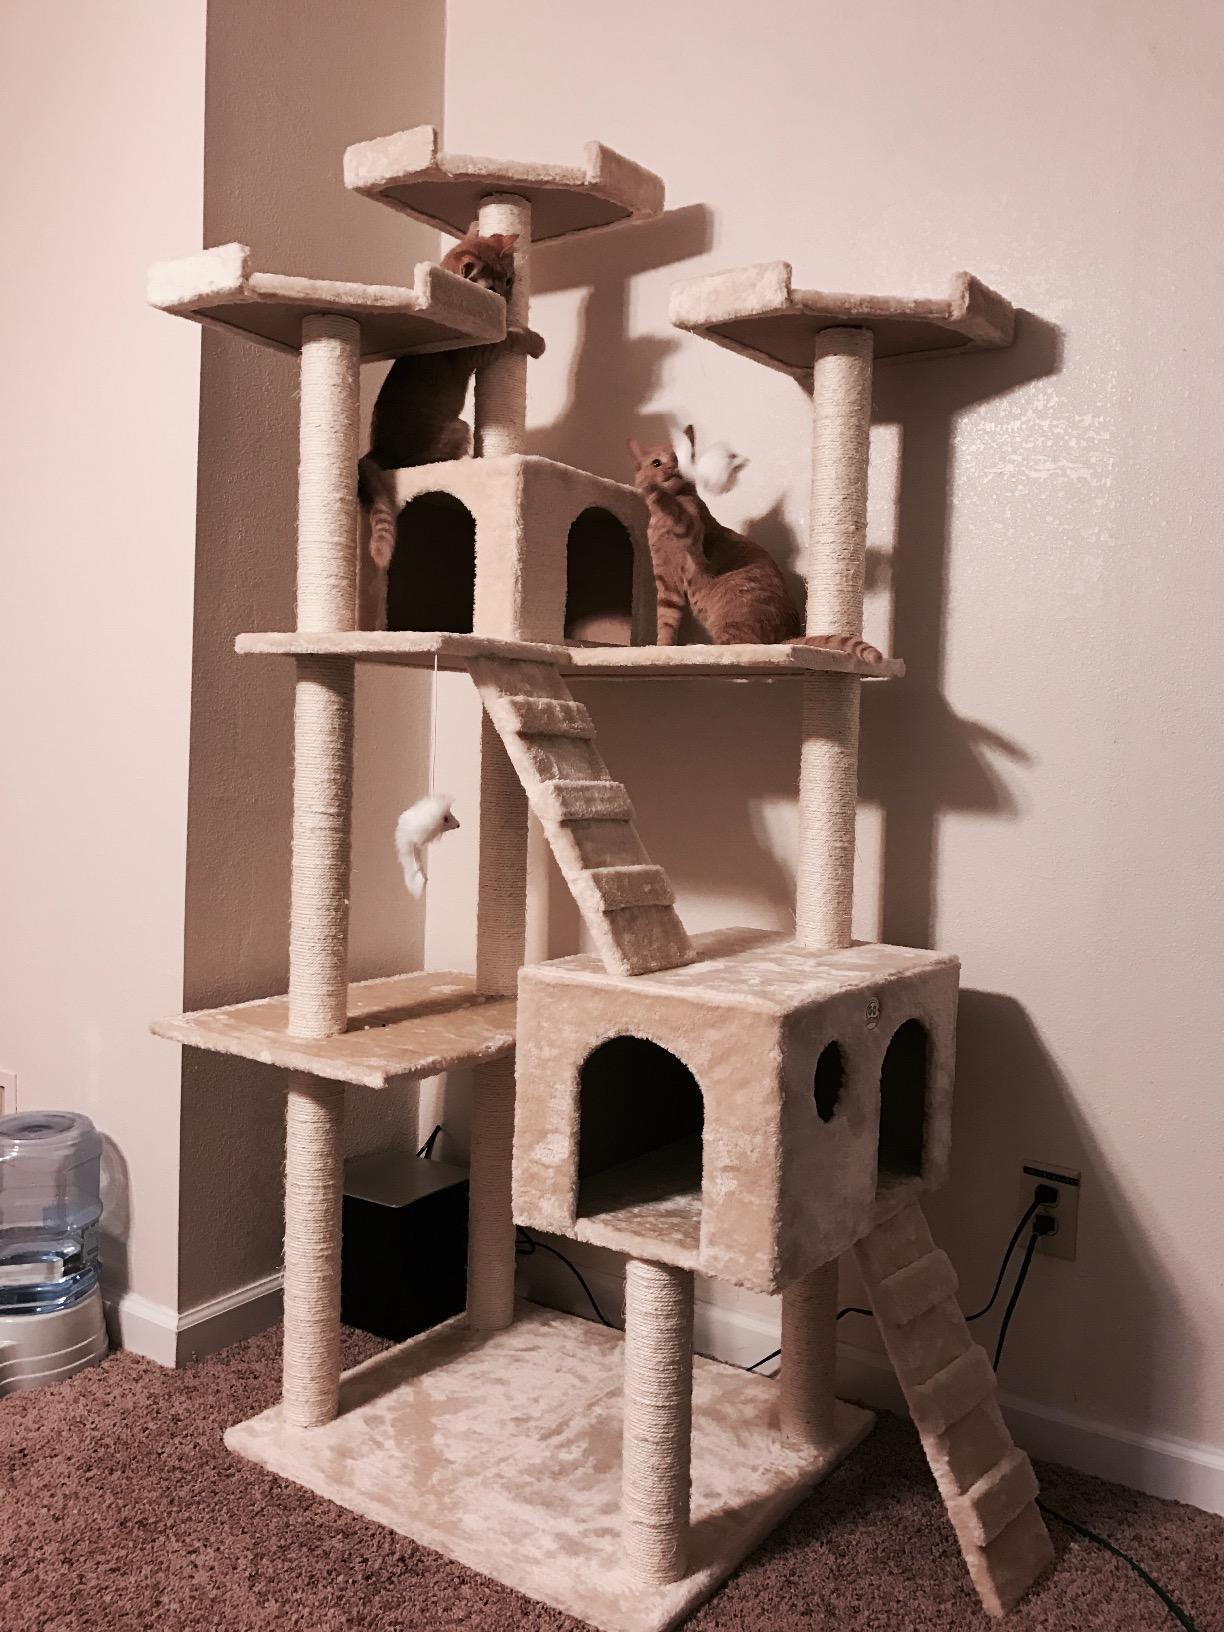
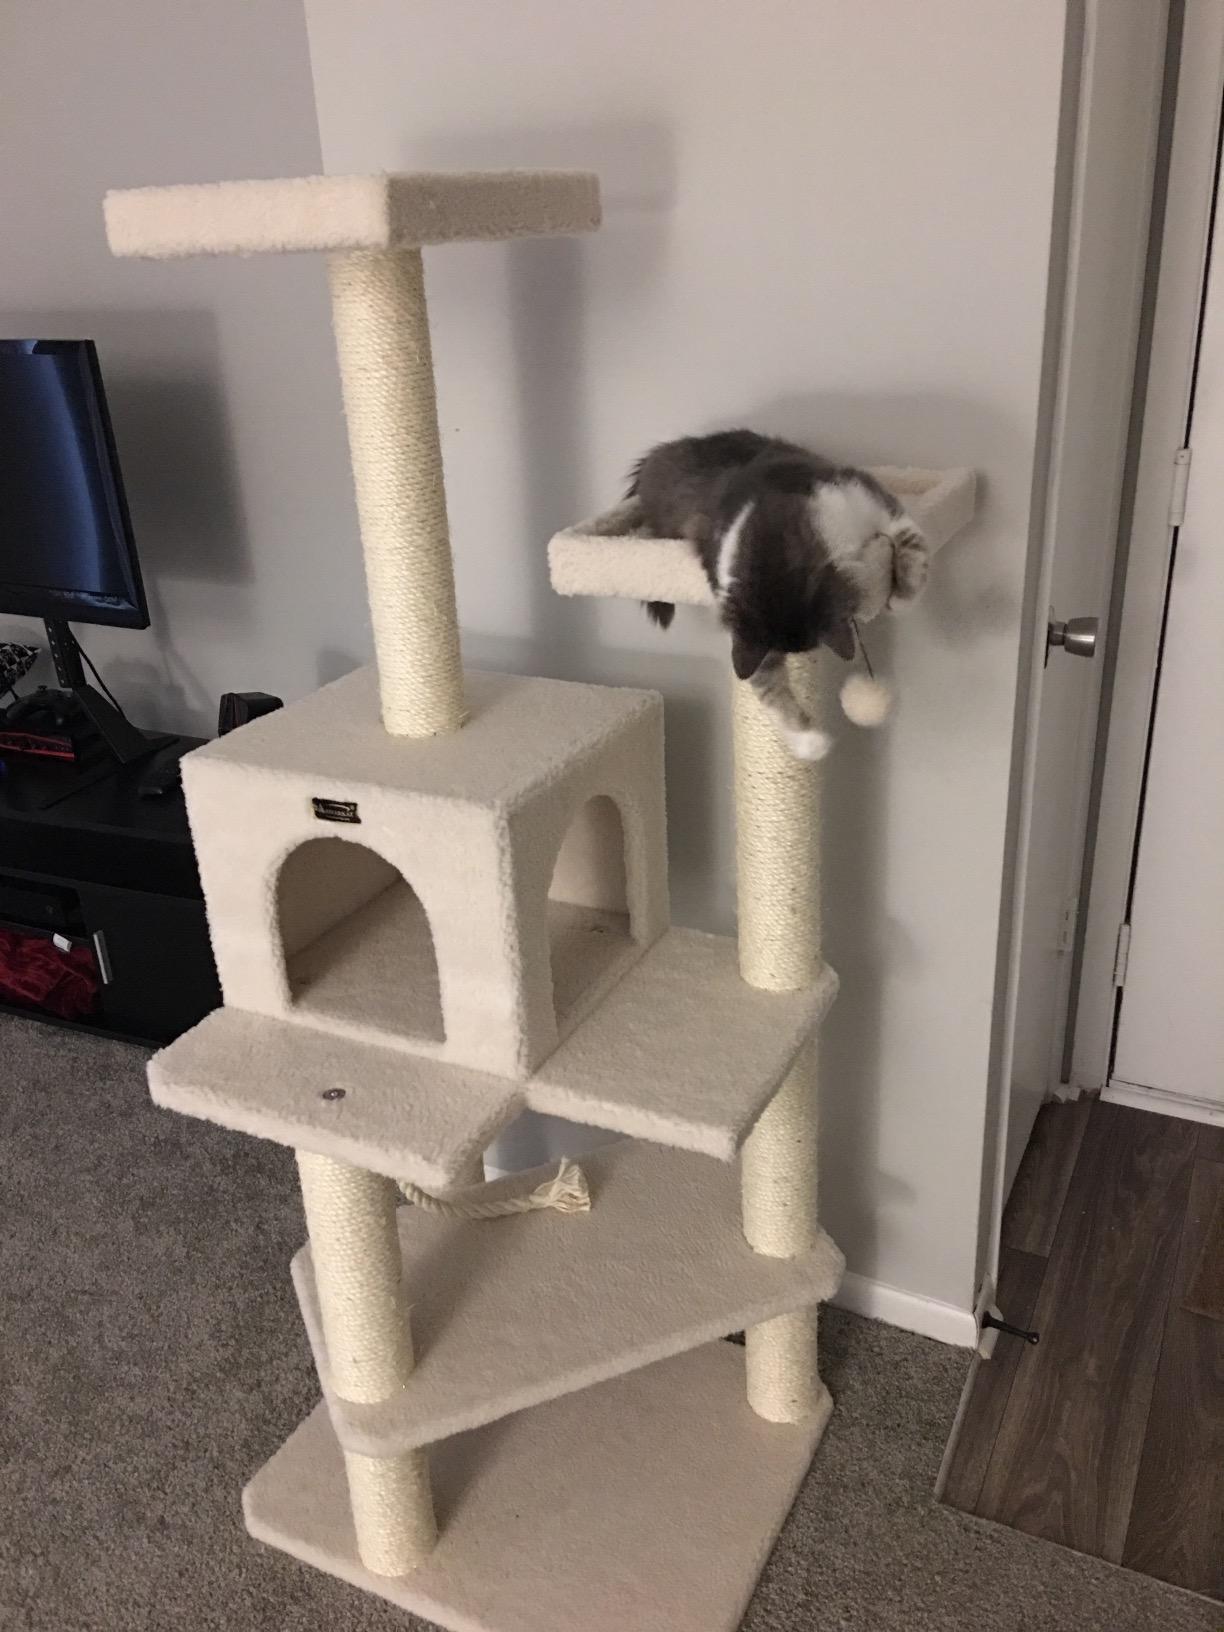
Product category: items_cat tree
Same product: no